Hooke Court

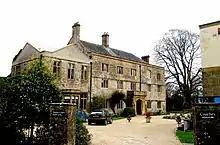
Hooke Court

Hooke Court is a 17th-century manor house in the parish of Hooke in Dorset, England. It is a Grade II* listed building built around the time of the English Civil War.